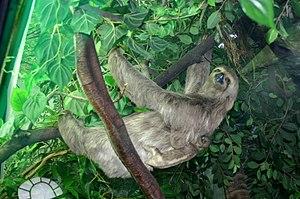
La harpie féroce, seule espèce du genre Harpia, aussi connue au Brésil sous le nom de faucon-royal, est un aigle forestier d'Amérique latine. C'est le plus grand et le plus puissant rapace de la forêt tropicale et il figure parmi les plus grandes espèces d'aigles dans le monde. La harpie vit habituellement dans les forêts tropicales humides des basses terres, dans la couche supérieure de la canopée. La destruction de son habitat naturel réduit fortement son aire de répartition : elle a presque disparu d'Amérique centrale.
La province de Salta est une province de l'Argentine, située à l'extrême nord-ouest du pays. Elle est limitée au nord par la province de Jujuy et par la Bolivie, à l'est par le Paraguay, Formosa et la province du Chaco, au sud par les provinces de Santiago del Estero, de Tucumán et de Catamarca, enfin à l'ouest par le Chili.
Le Paresseux à trois doigts, aussi appelé Paresseux à gorge claire, Mouton paresseux ou Aï est un paresseux tridactyle qui habite la forêt pluviale tropicale, du sud de l'Amérique centrale au nord-est de l'Argentine. Ce paresseux vit dans les hauteurs de la canopée.
Koh-Lanta : L'Île des héros est la sixième édition spéciale de l'émission de téléréalité Koh-Lanta, diffusée sur la chaîne de télévision française TF1 du 21 février 2020 au 5 juin 2020. Elle est présentée par Denis Brogniart et tournée aux îles Fidji, et ce pour la quatrième fois consécutive.